List of boarding schools

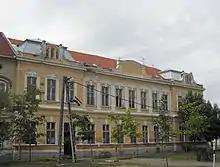
The Makó boarding school

This list includes boarding schools (where some or all pupils study and live during the school year).